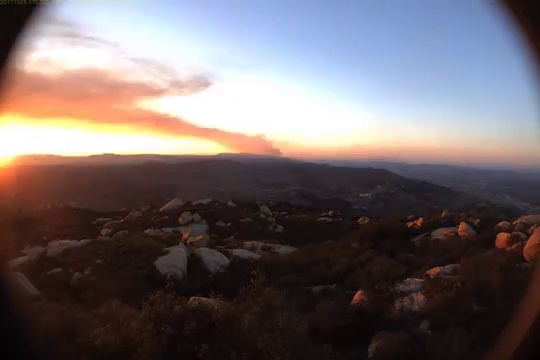
Fire: no
Smoke: yes